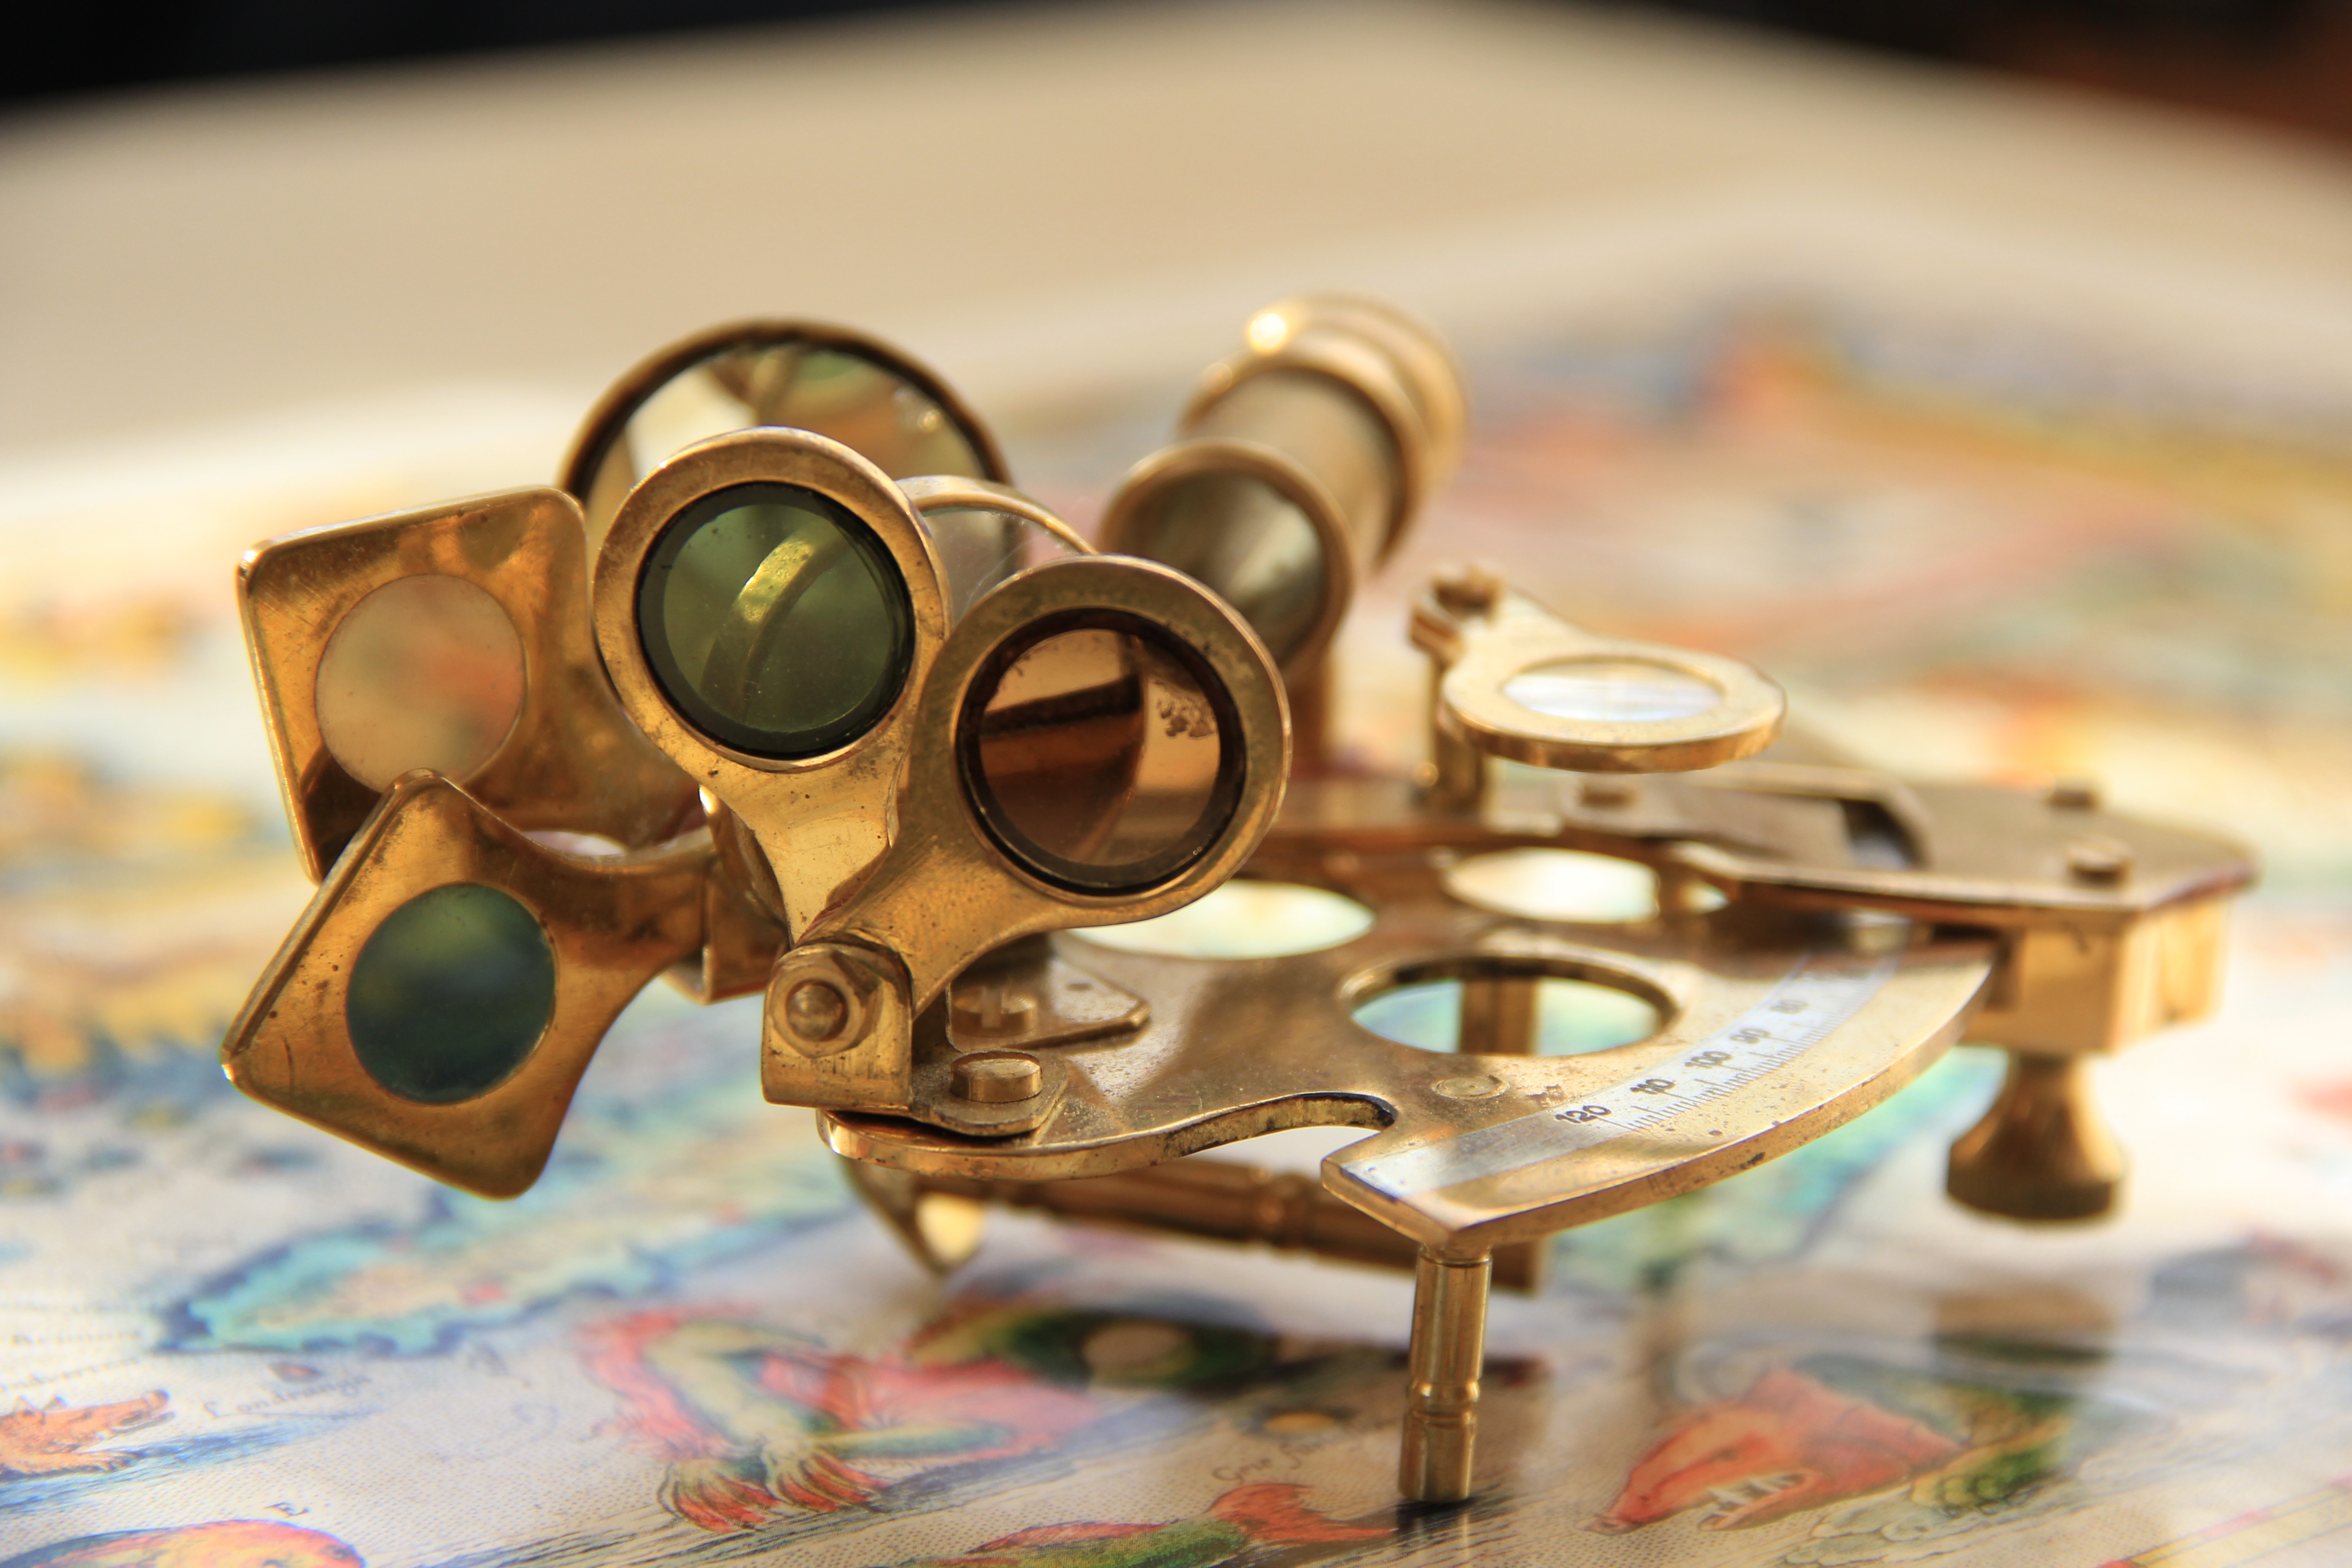
old, travel, show, instrument, clothing, design, protractor, eye, glasses, eyewear, discovery, costume, vision care, personal protective equipment, sextant